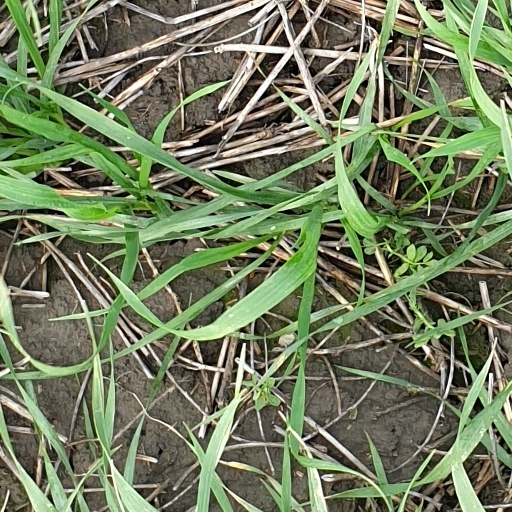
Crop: wheat